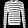
Label: Pullover